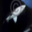
Label: shark